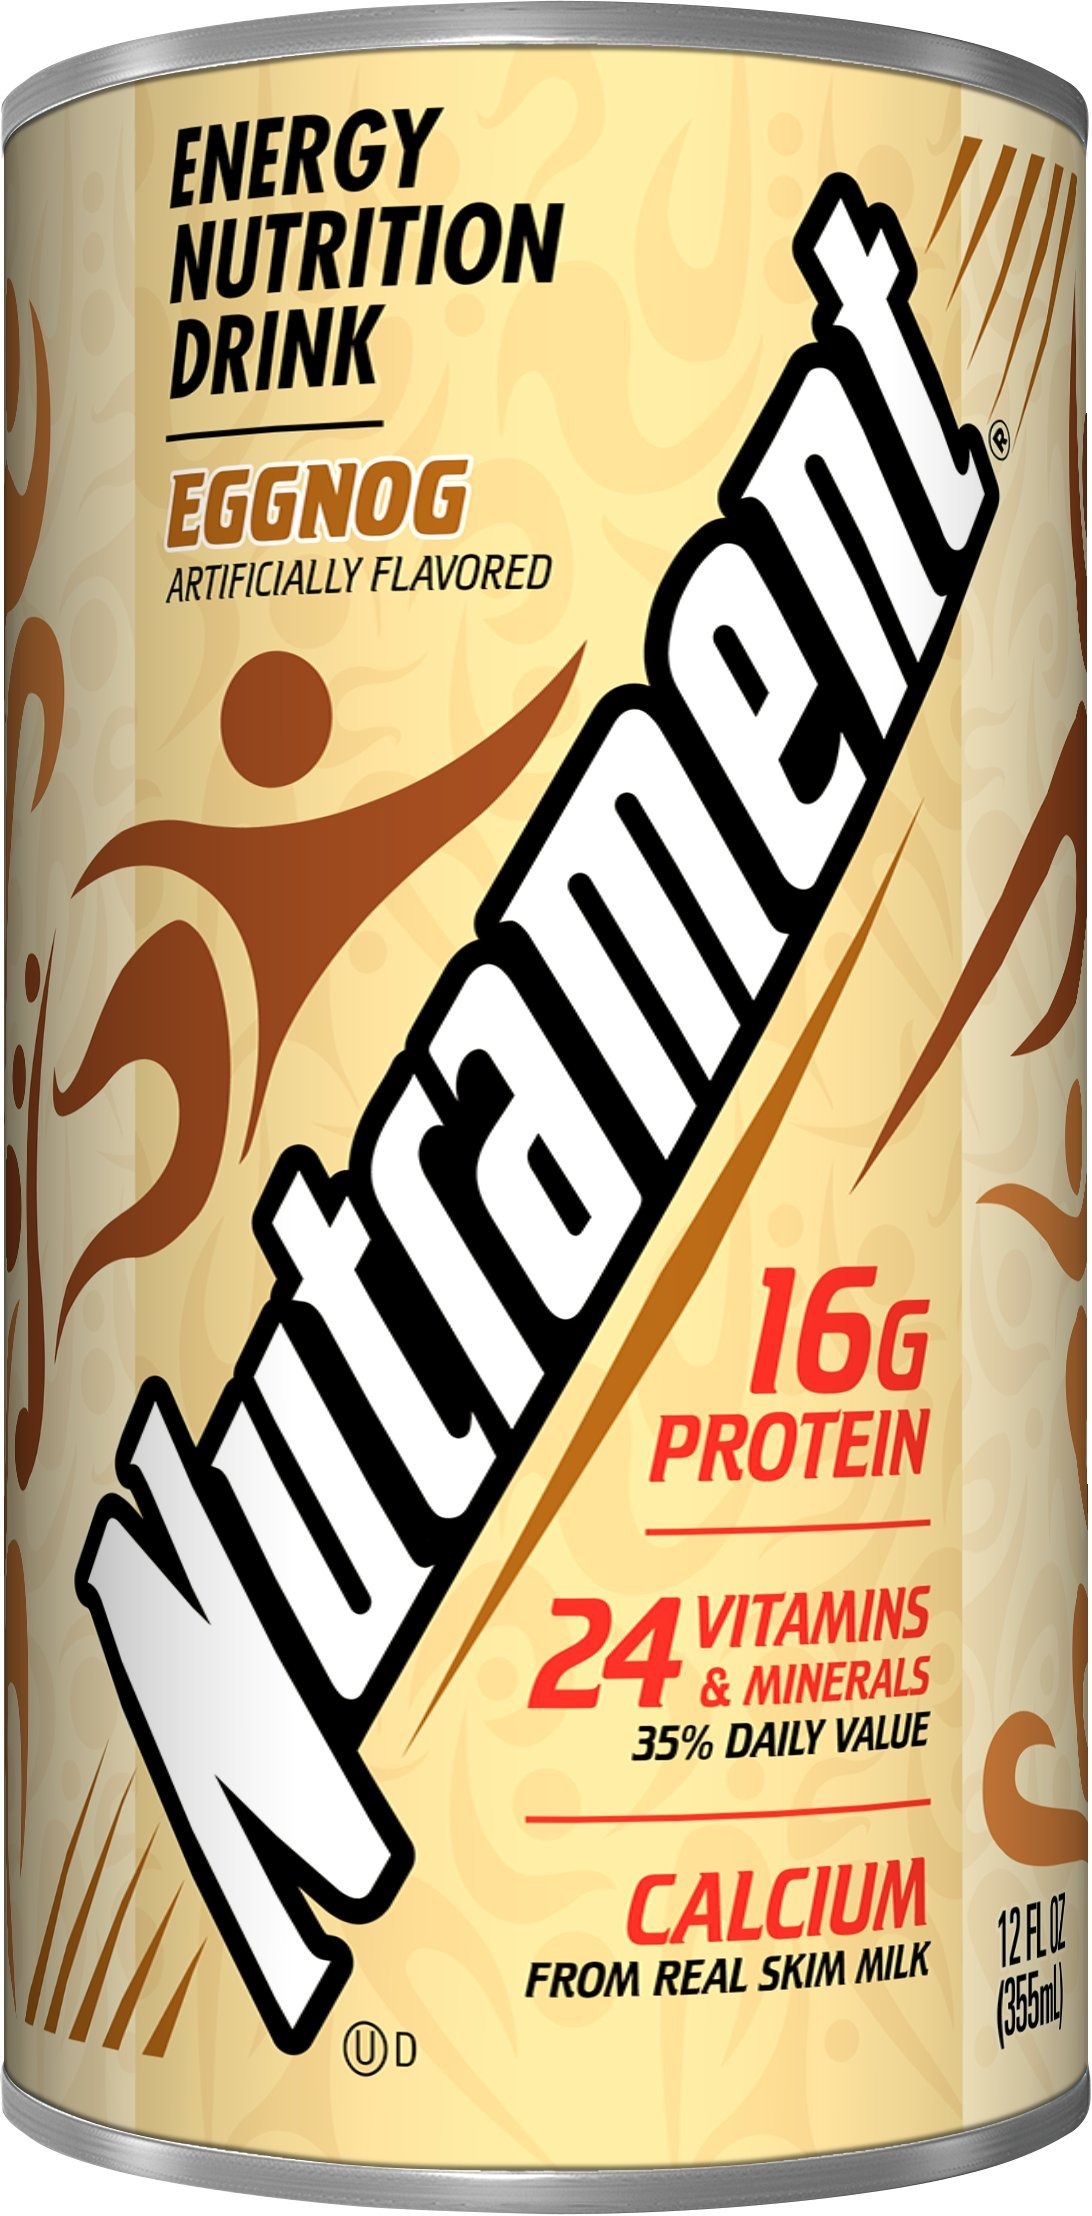
Item Name: Nutrament Nutritional Drink, Chocolate, 12 Ounce (Pack of 12)
Bullet Point 1: Perfect as a creamy, delicious snack, meal replacement, or post workout beverage
Bullet Point 2: Contains 16 grams of protein to help build muscle
Bullet Point 3: Contains calcium from real skim milk to help build strong bones
Bullet Point 4: Provides 35% of the recommended daily value of 24 vitamins and minerals
Bullet Point 5: The nutrition you need with the great taste you want
Value: nan
Unit: None

Price: 45.99